Jeff Stoutland

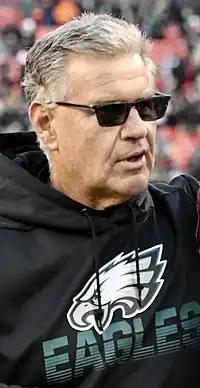
Stoutland in 2019

Jeff Stoutland (born February 10, 1962) is an American professional football coach who is the run game coordinator and offensive line coach for the Philadelphia Eagles of the National Football League (NFL). He served as the interim head football coach for the University of Miami in 2010.